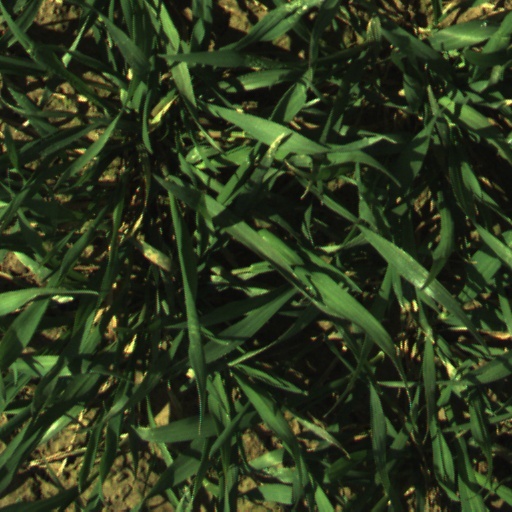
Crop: wheat